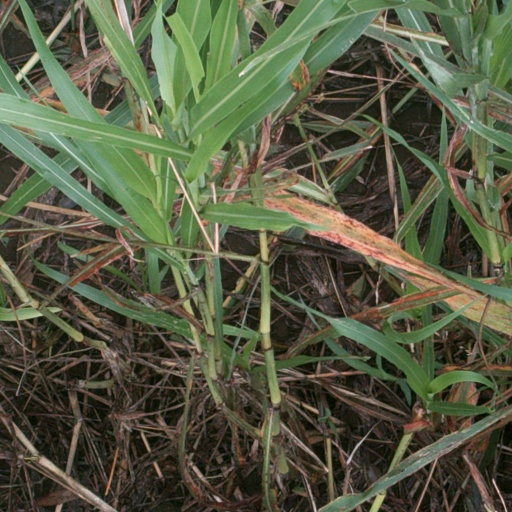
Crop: sorghum